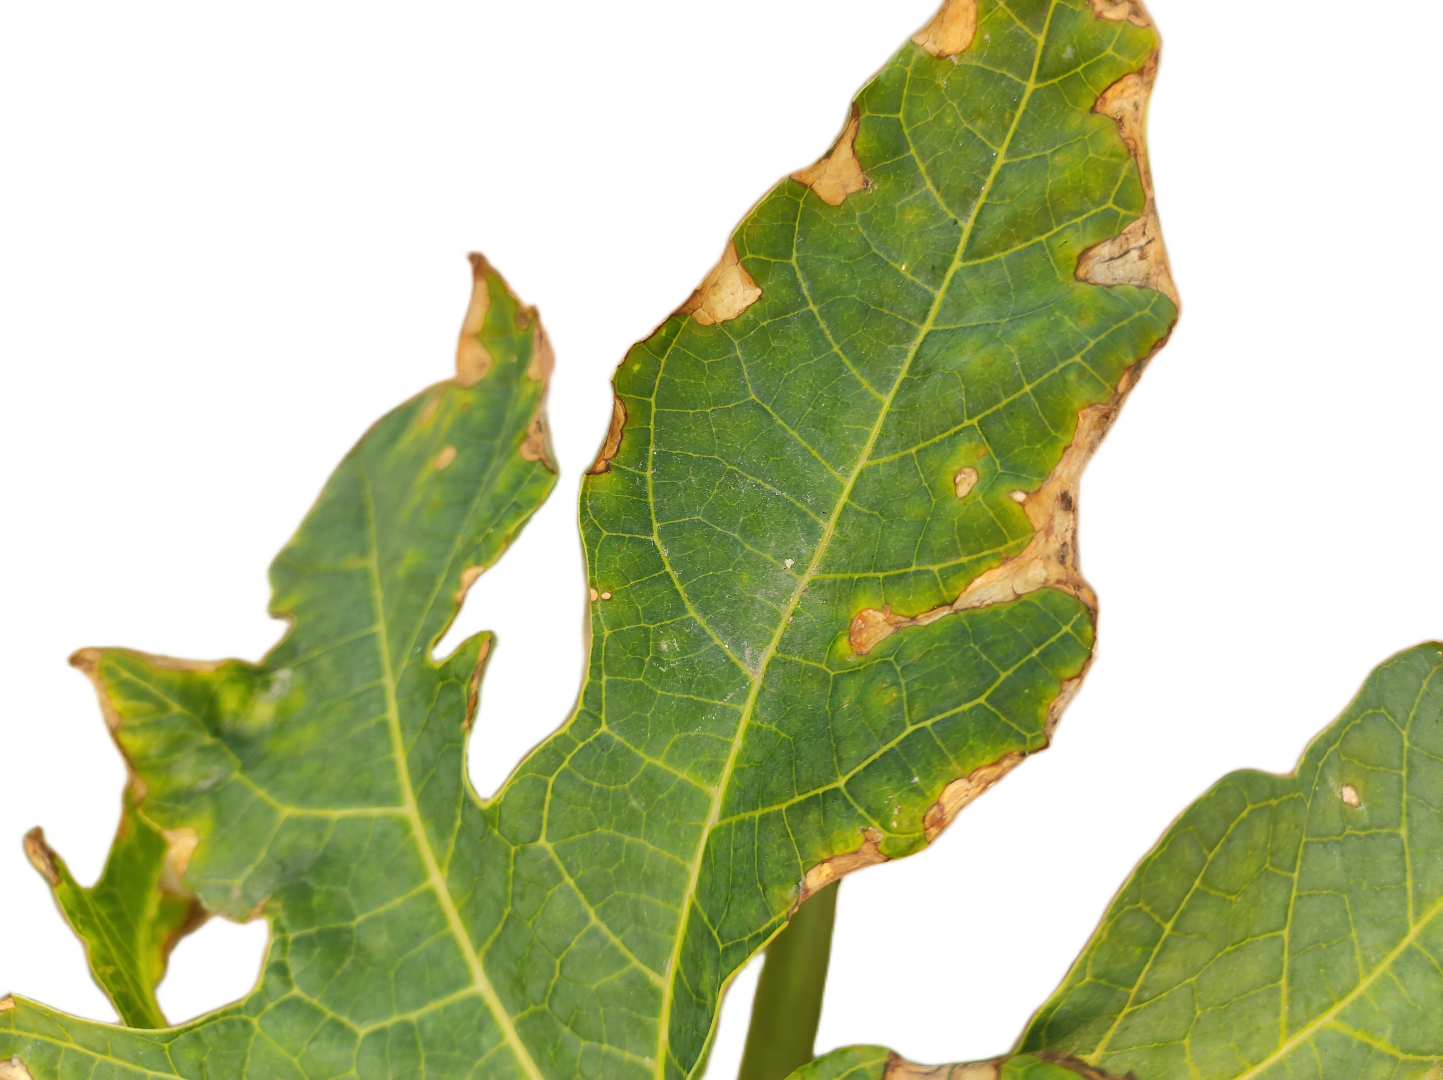
Crop: Papaya
Label: Bacterial_Blight